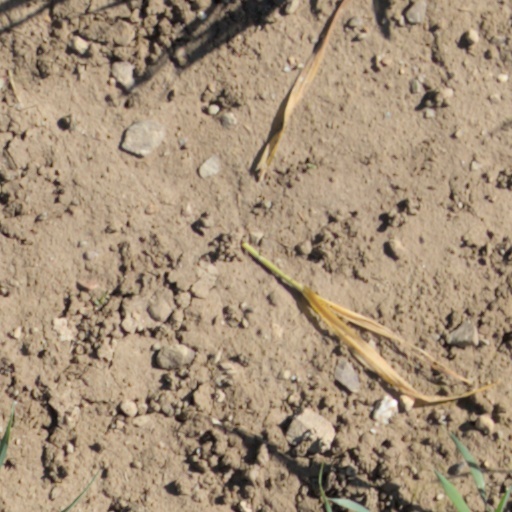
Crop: wheat